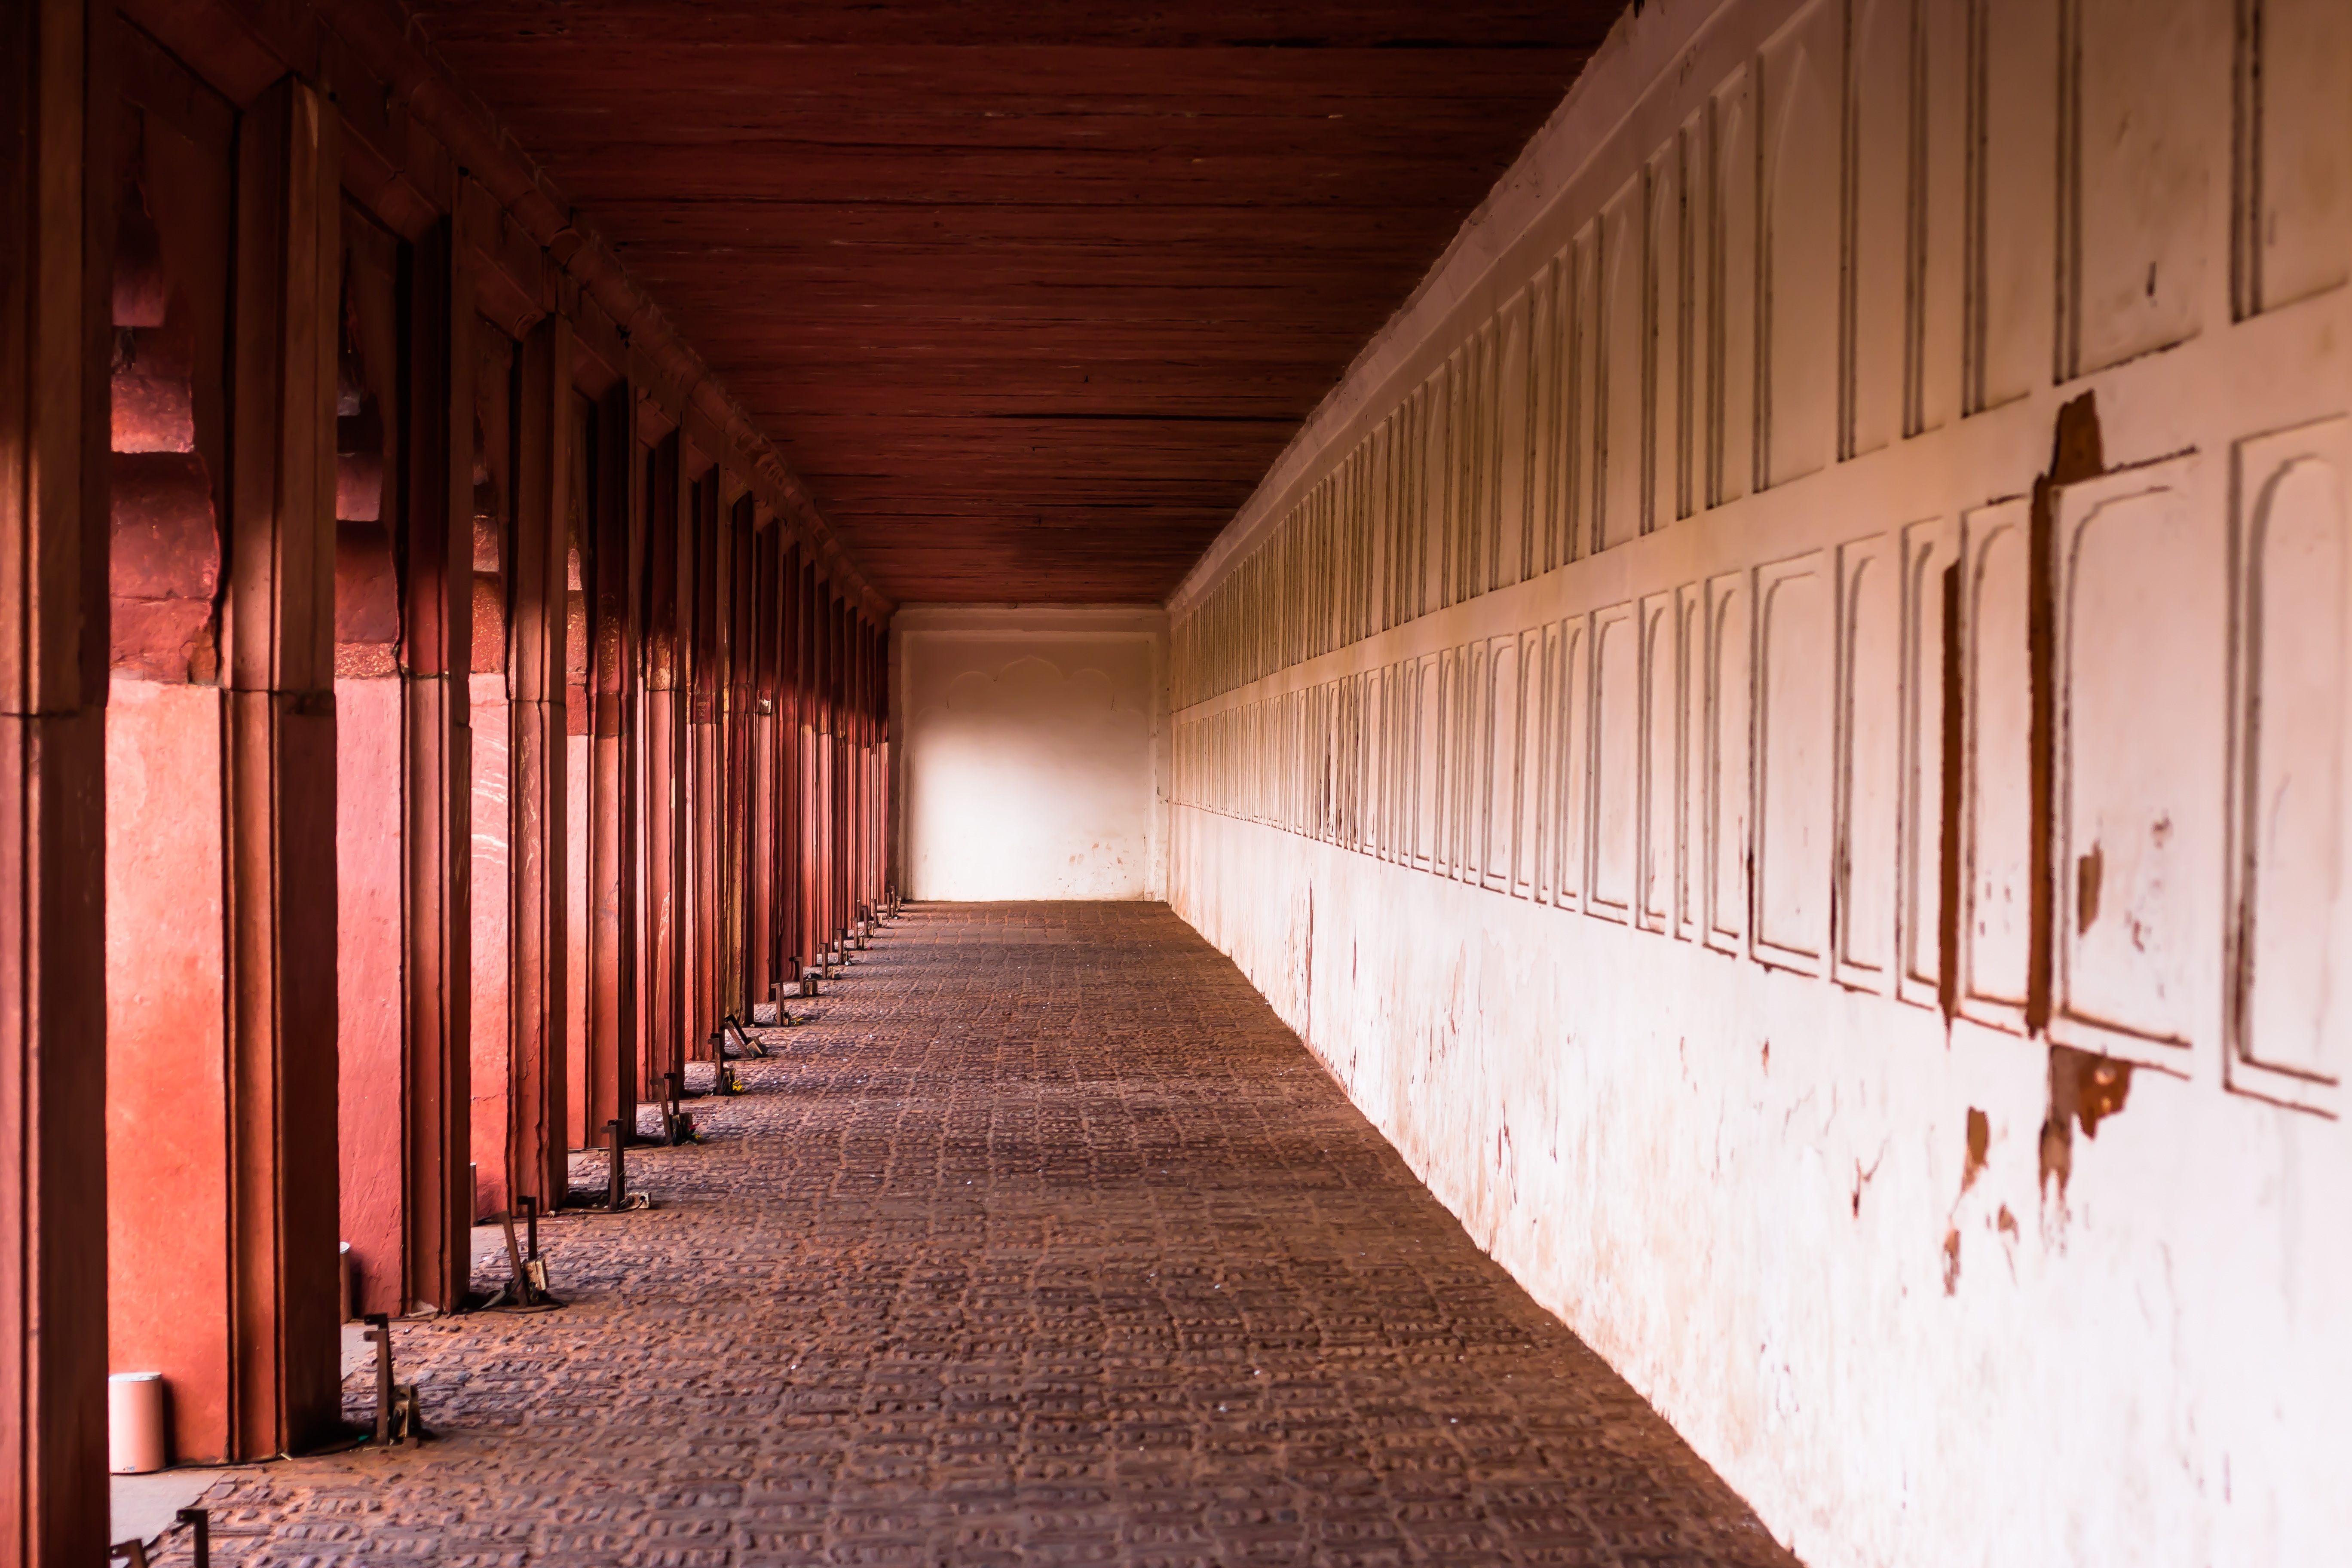
architecture, wood, house, palace, barn, wall, monument, line, hall, interior design, temple, symmetry, up, agra